Roquebert's expedition to the Caribbean

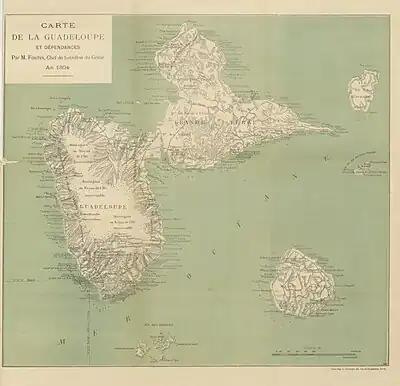
1804 map of Guadeloupe, illustrating the locations of the island's principal settlements. The action on 18 December 1809 took place in Anse à la Barque, a small bay to the east of Sainte-Anne

Roquebert's expedition to the Caribbean was an unsuccessful operation by a French naval squadron to transport supplies to Guadeloupe in December 1809 at the height of the Napoleonic Wars. Over the previous year, British Royal Navy squadrons had isolated and defeated the French Caribbean colonies one by one, until by the autumn Guadeloupe was the only colony remaining in French hands. Cut off from the rest of the world by British blockade squadrons that intercepted all ships coming to or from the island, Guadeloupe was in a desperate situation, facing economic collapse, food shortages and social upheaval, as well as the impending threat of British invasion. In an effort to reinforce and resupply the colony, the French government sent four vessels to the West Indies in November 1809 under Commodore Dominique Roquebert. Two of the ships were 20-gun flûtes carrying supplies and troops. The two others were 40-gun frigates, ordered to protect the storeships on their journey from the British forces operating off both the French and Guadeloupe coasts.